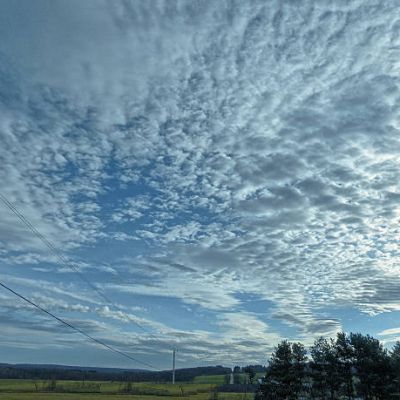
Cloud type: Cirrus (Ci)